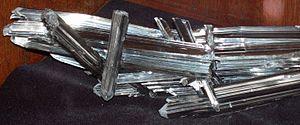
L'antimoine est l'élément chimique de numéro atomique 51, de symbole Sb. C'est un membre du groupe des pnictogènes. De propriétés intermédiaires entre celles des métaux et des non-métaux, l'antimoine est, avec l'arsenic, un métalloïde du cinquième groupe principal du tableau périodique. Il s'agit d'un élément faiblement électropositif. L'électronégativité selon Pauling est de l'ordre de 1,9, alors que celle de As avoisine 2.